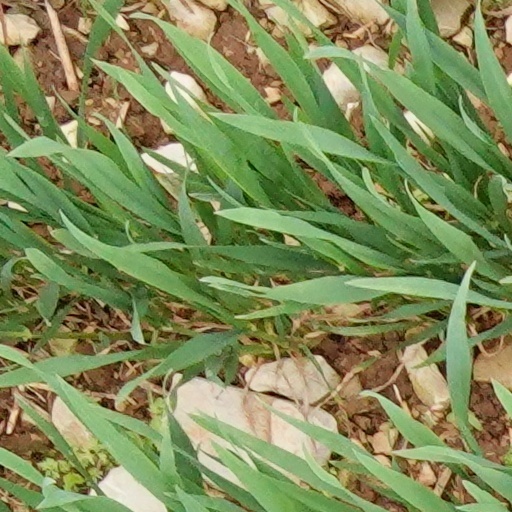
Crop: wheat